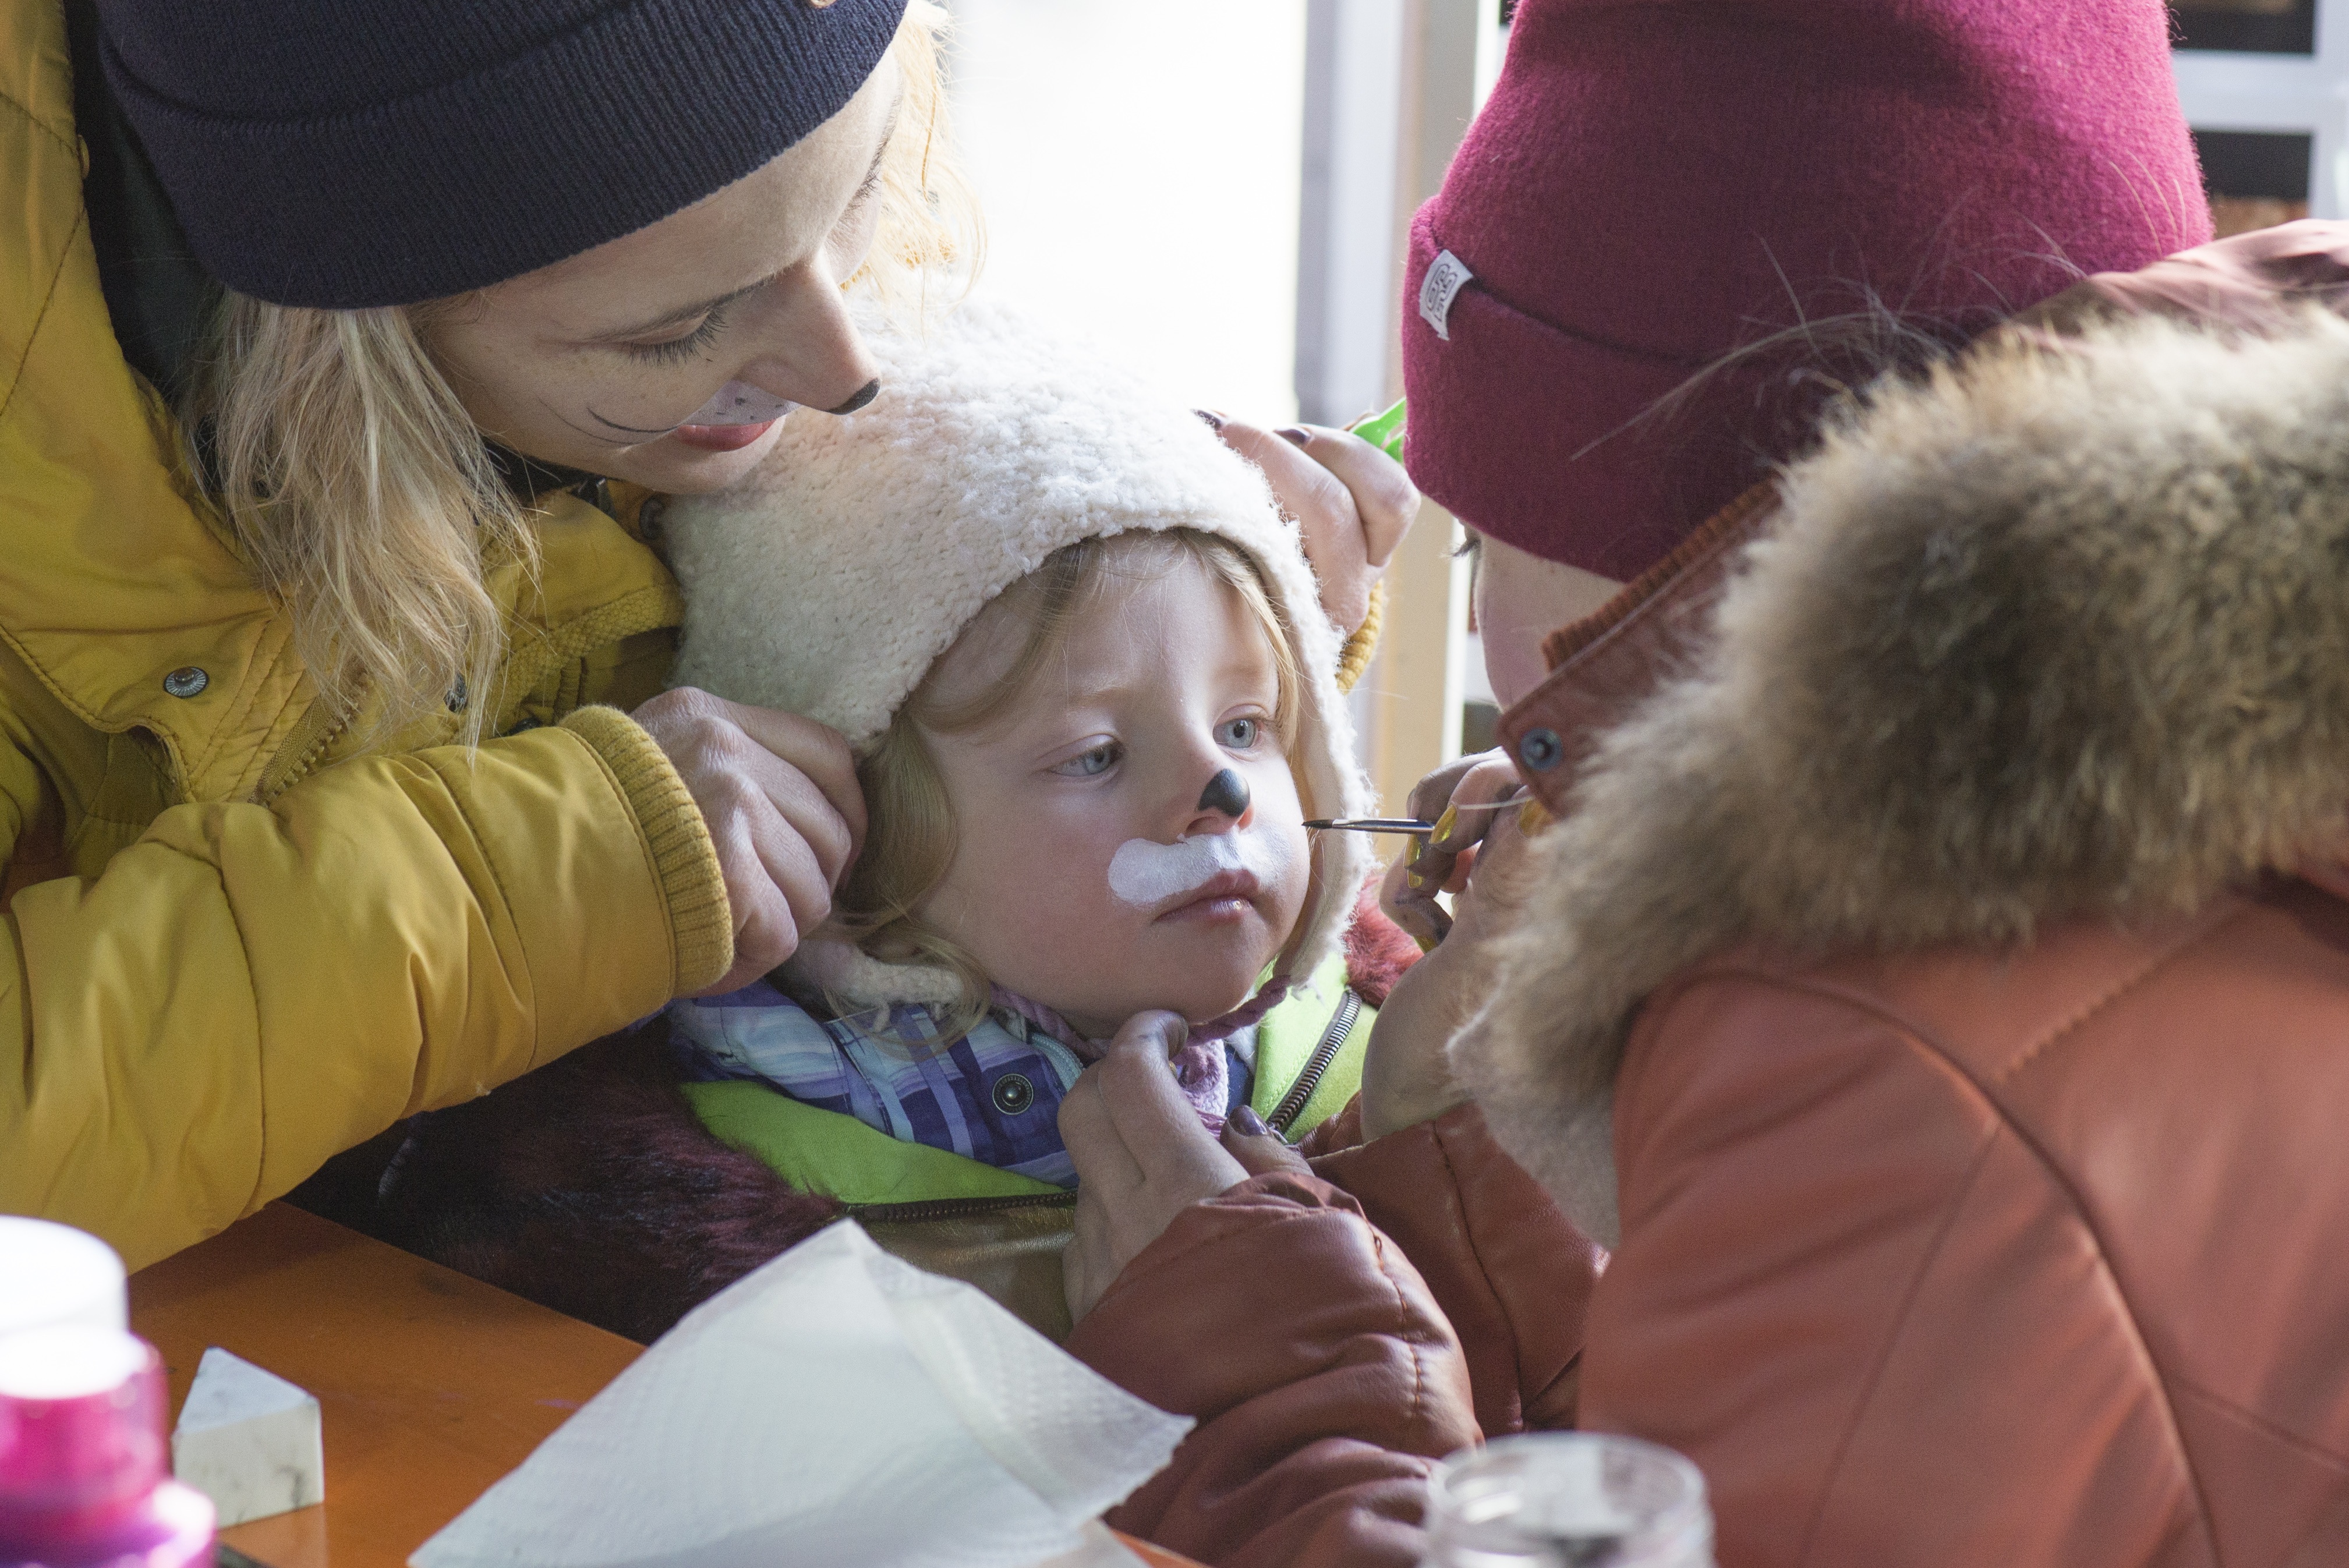
person, people, brush, carnival, child, make up, skin